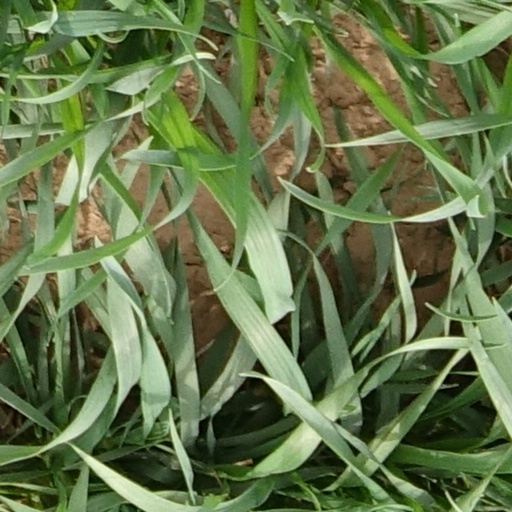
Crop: wheat